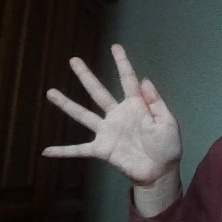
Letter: sheen